Chesterton House

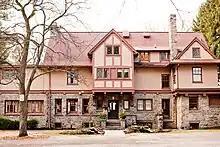
Chesterton House building on The Knoll.

The Founder and former Executive Director Karl E. Johnson, also a founding member and Executive Director of the Consortium of Christian Study Centers (CCSC), said in the Cornell Chronicle,"[W]e want to communicate that a proper study and understanding of religion helps facilitate human flourishing in all areas of life, whether in the arts, public policy, or the modern research university." Dick Keyes of L’Abri speaks of Chesterton House as a place where ideas are "argued, debated, persuaded, reasoned."